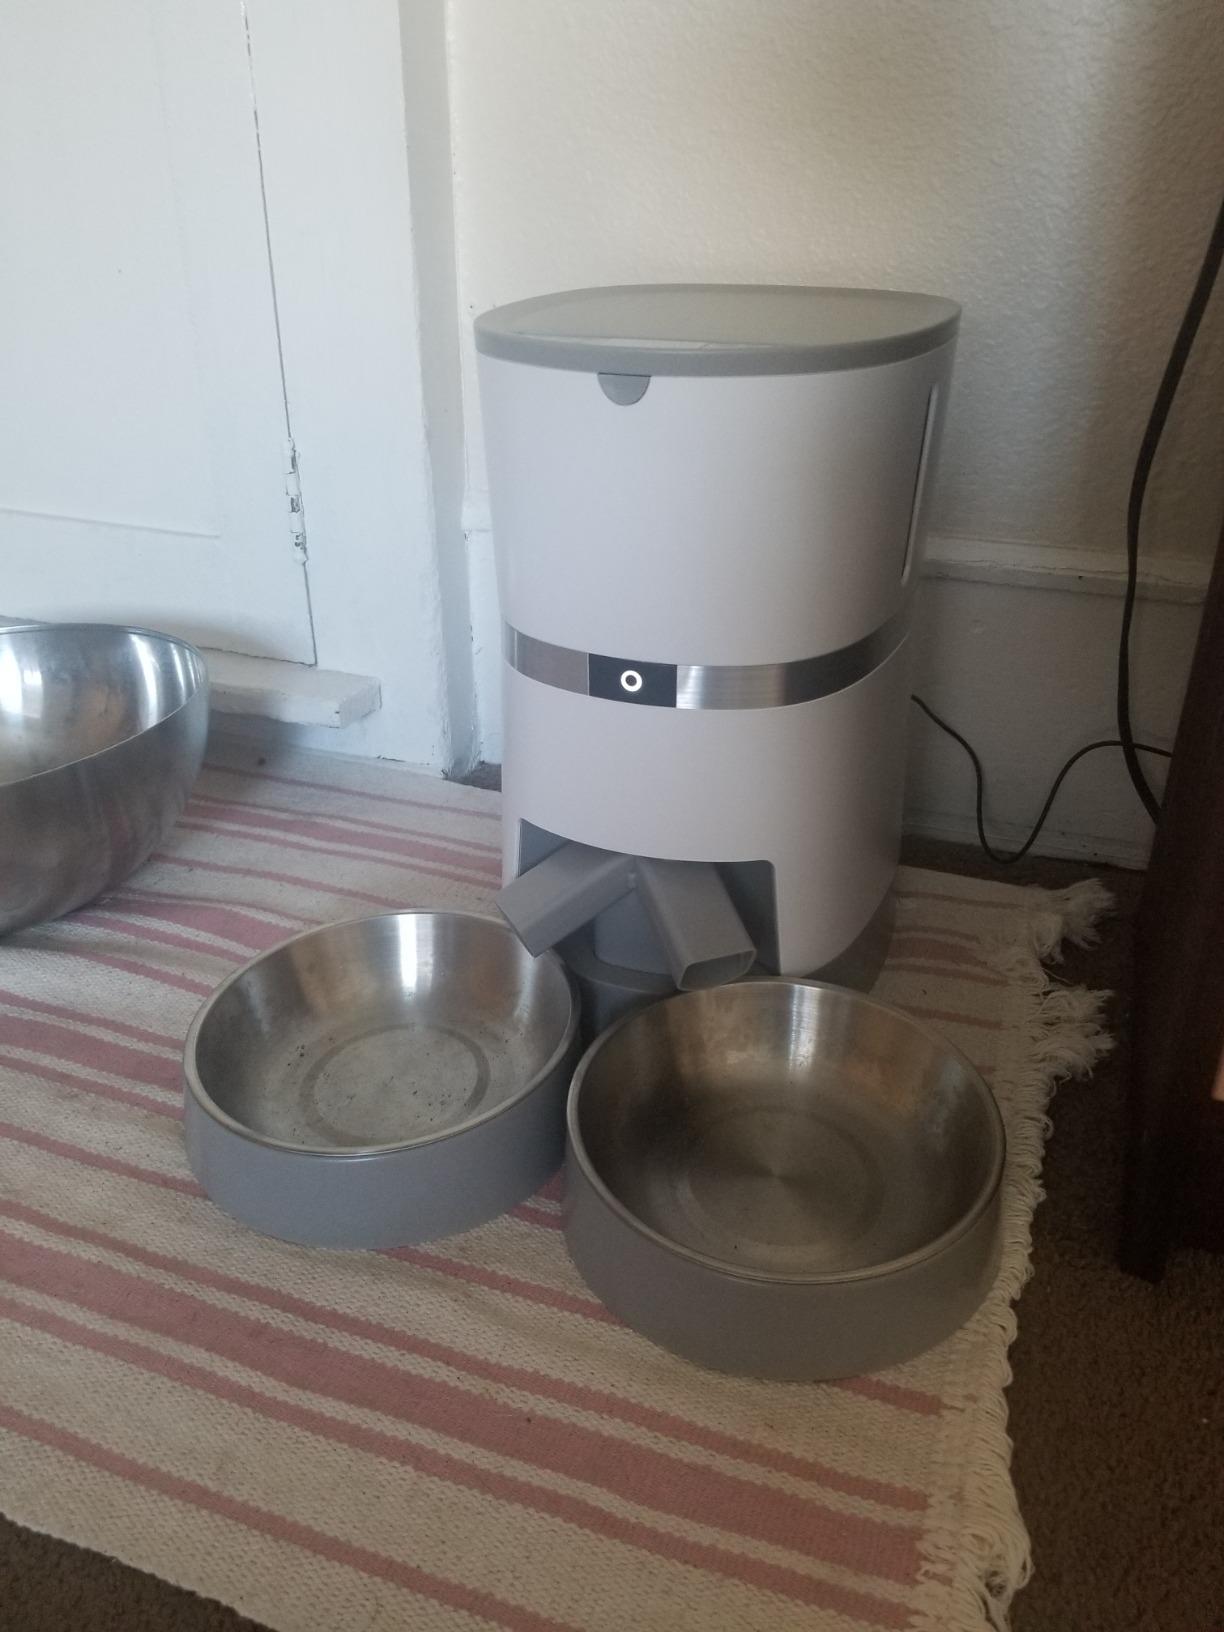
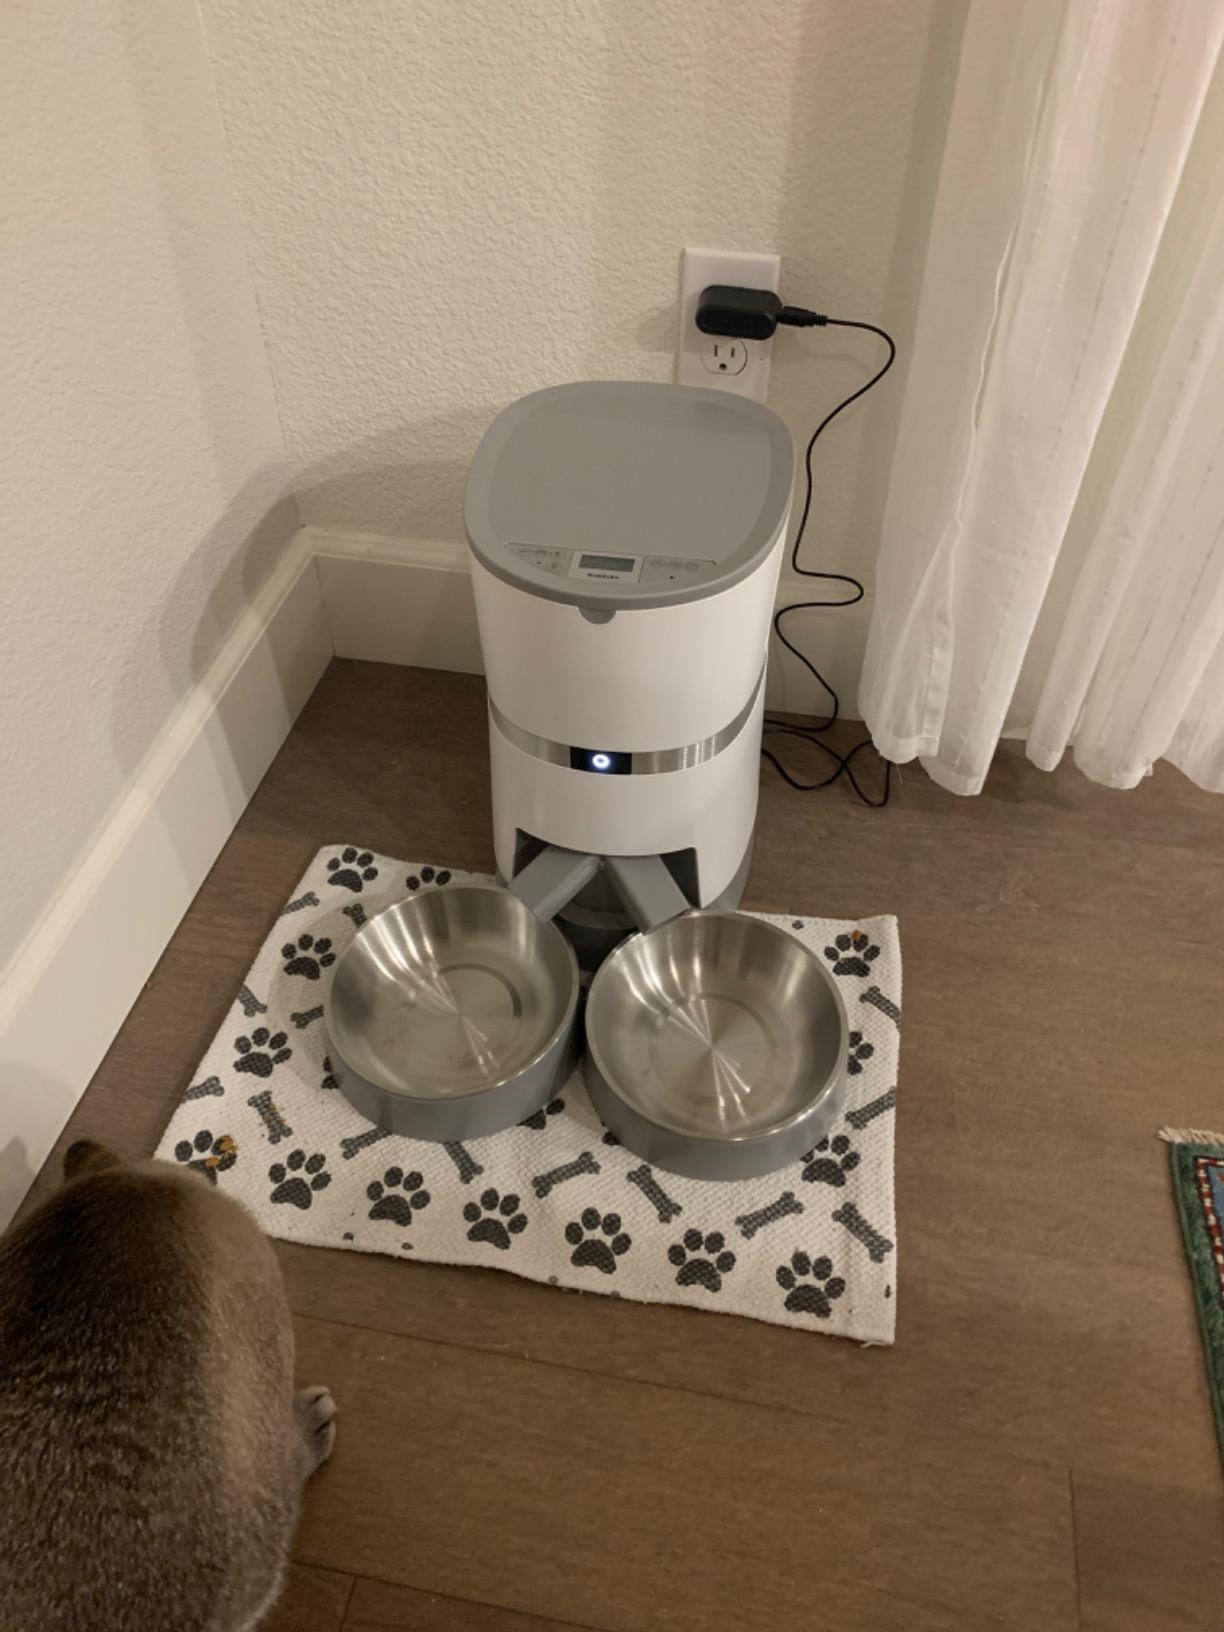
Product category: items_feeder
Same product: yes